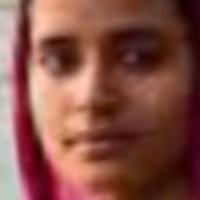
Age group: age 21-30